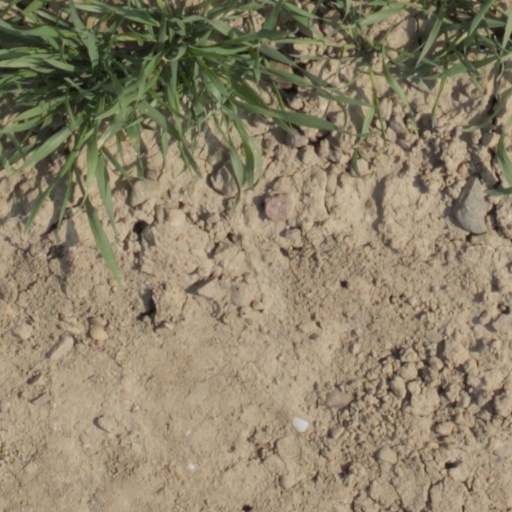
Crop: wheat